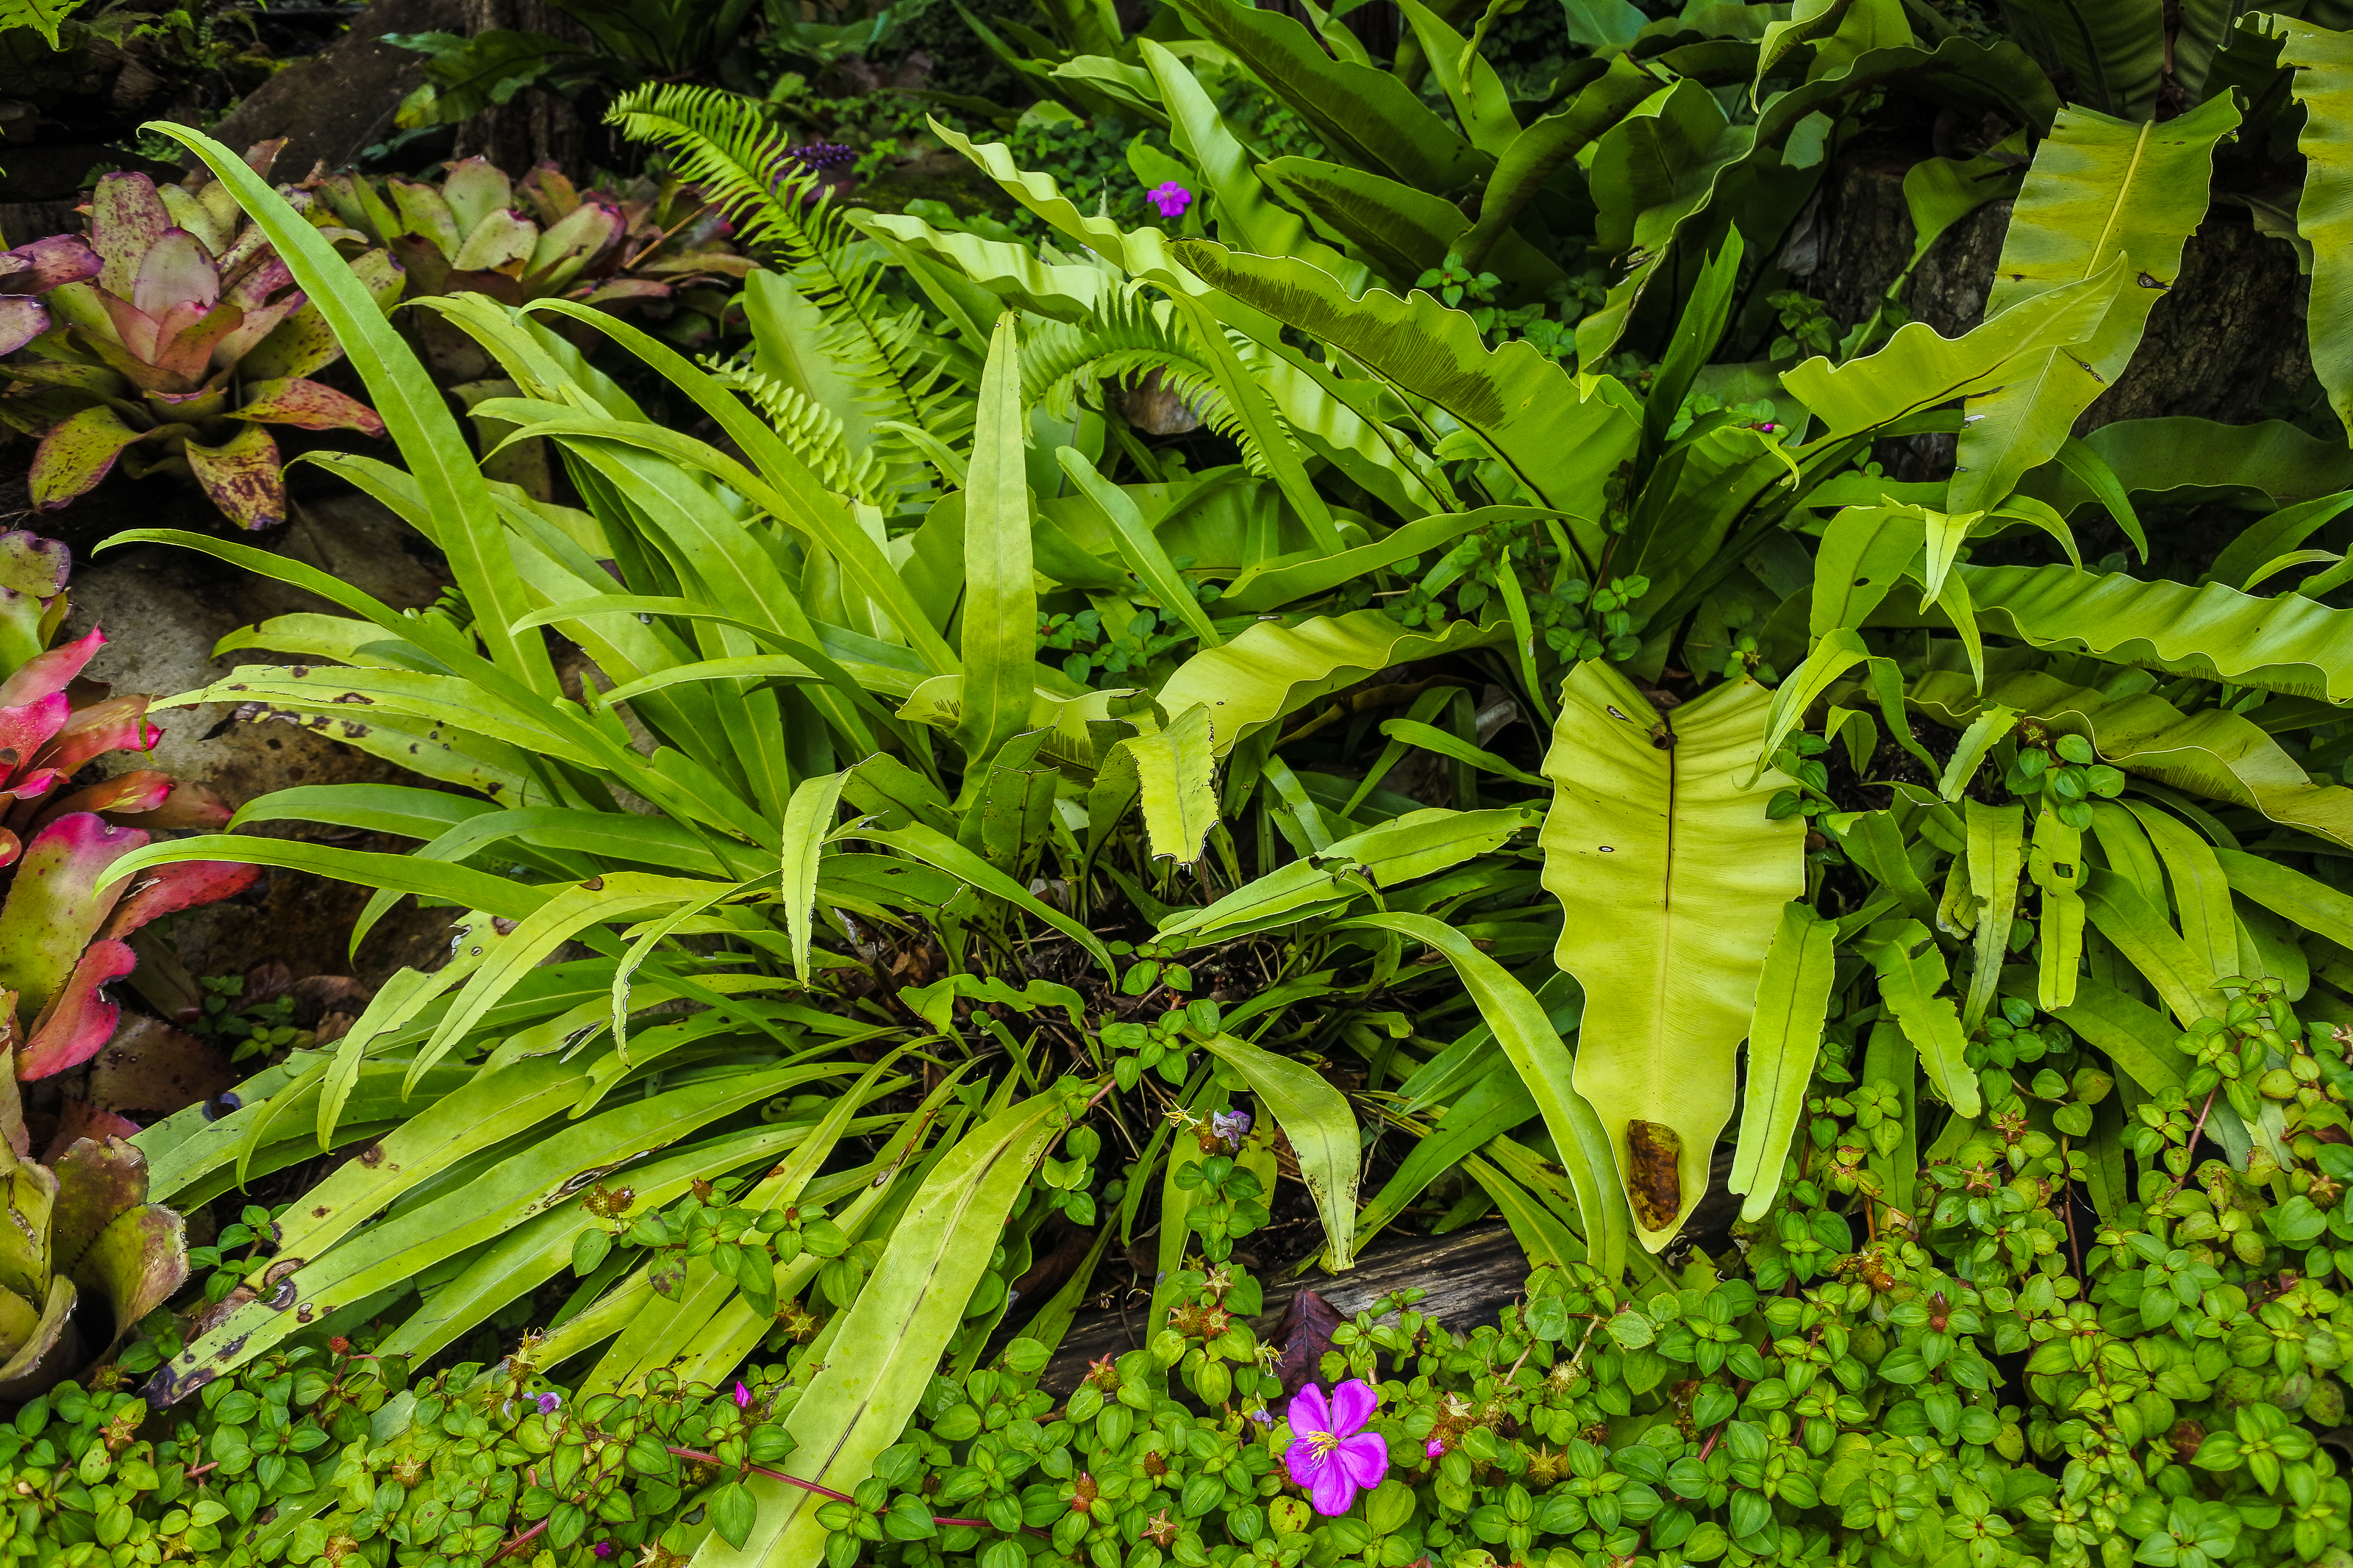
beautiful, beauty, bloom, blooming, blossom, botanical, botany, bouquet, close, closeup, color, colorful, cool, countryside, flora, floral, flower, freshness, garden, gardening, grass, green, ground, holidays, home, house, landscape, landscaped, landscaping, lawn, lush, manicured, natural, nature, outdoor, park, path, paved, pavement, perennial, petal, plant, pretty, red, seasonal, stone, summer, walkway, white, yard, flowering plant, terrestrial plant, vegetation, vascular plant, fern, leaf, ferns and horsetails, groundcover, shrub